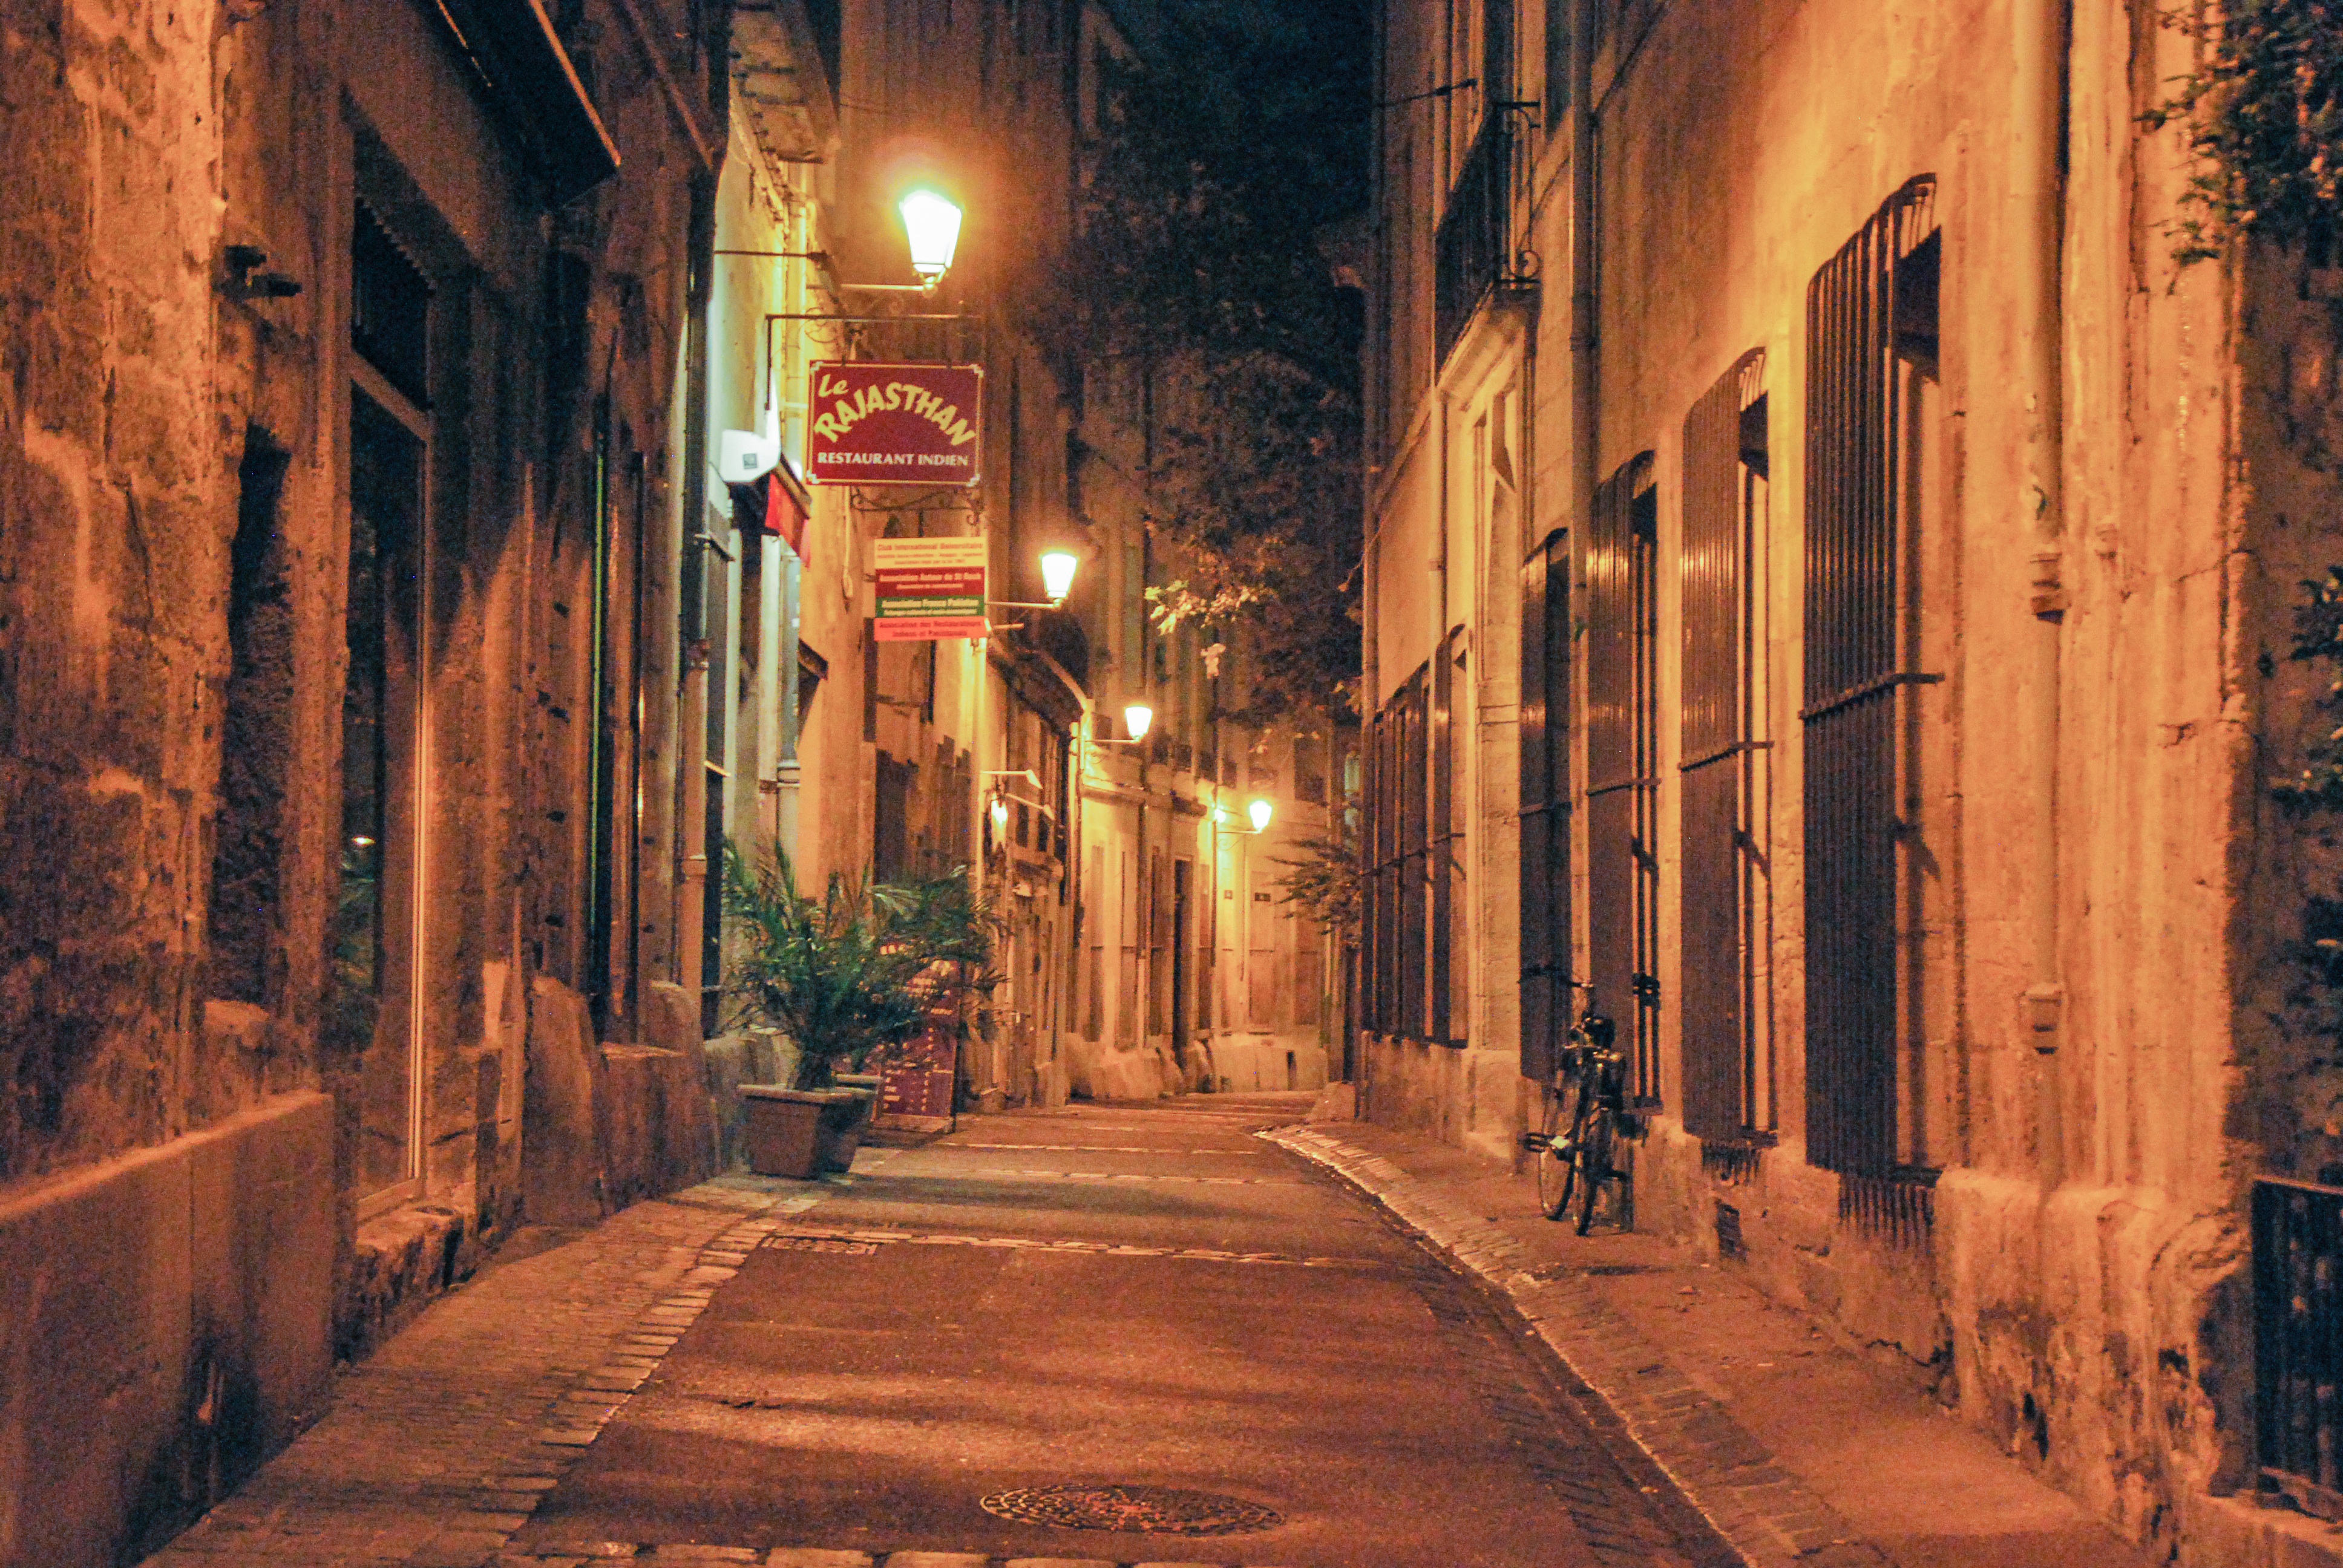
road, street, night, town, alley, cityscape, evening, cathedral, infrastructure, urban area, ancient history, human settlement